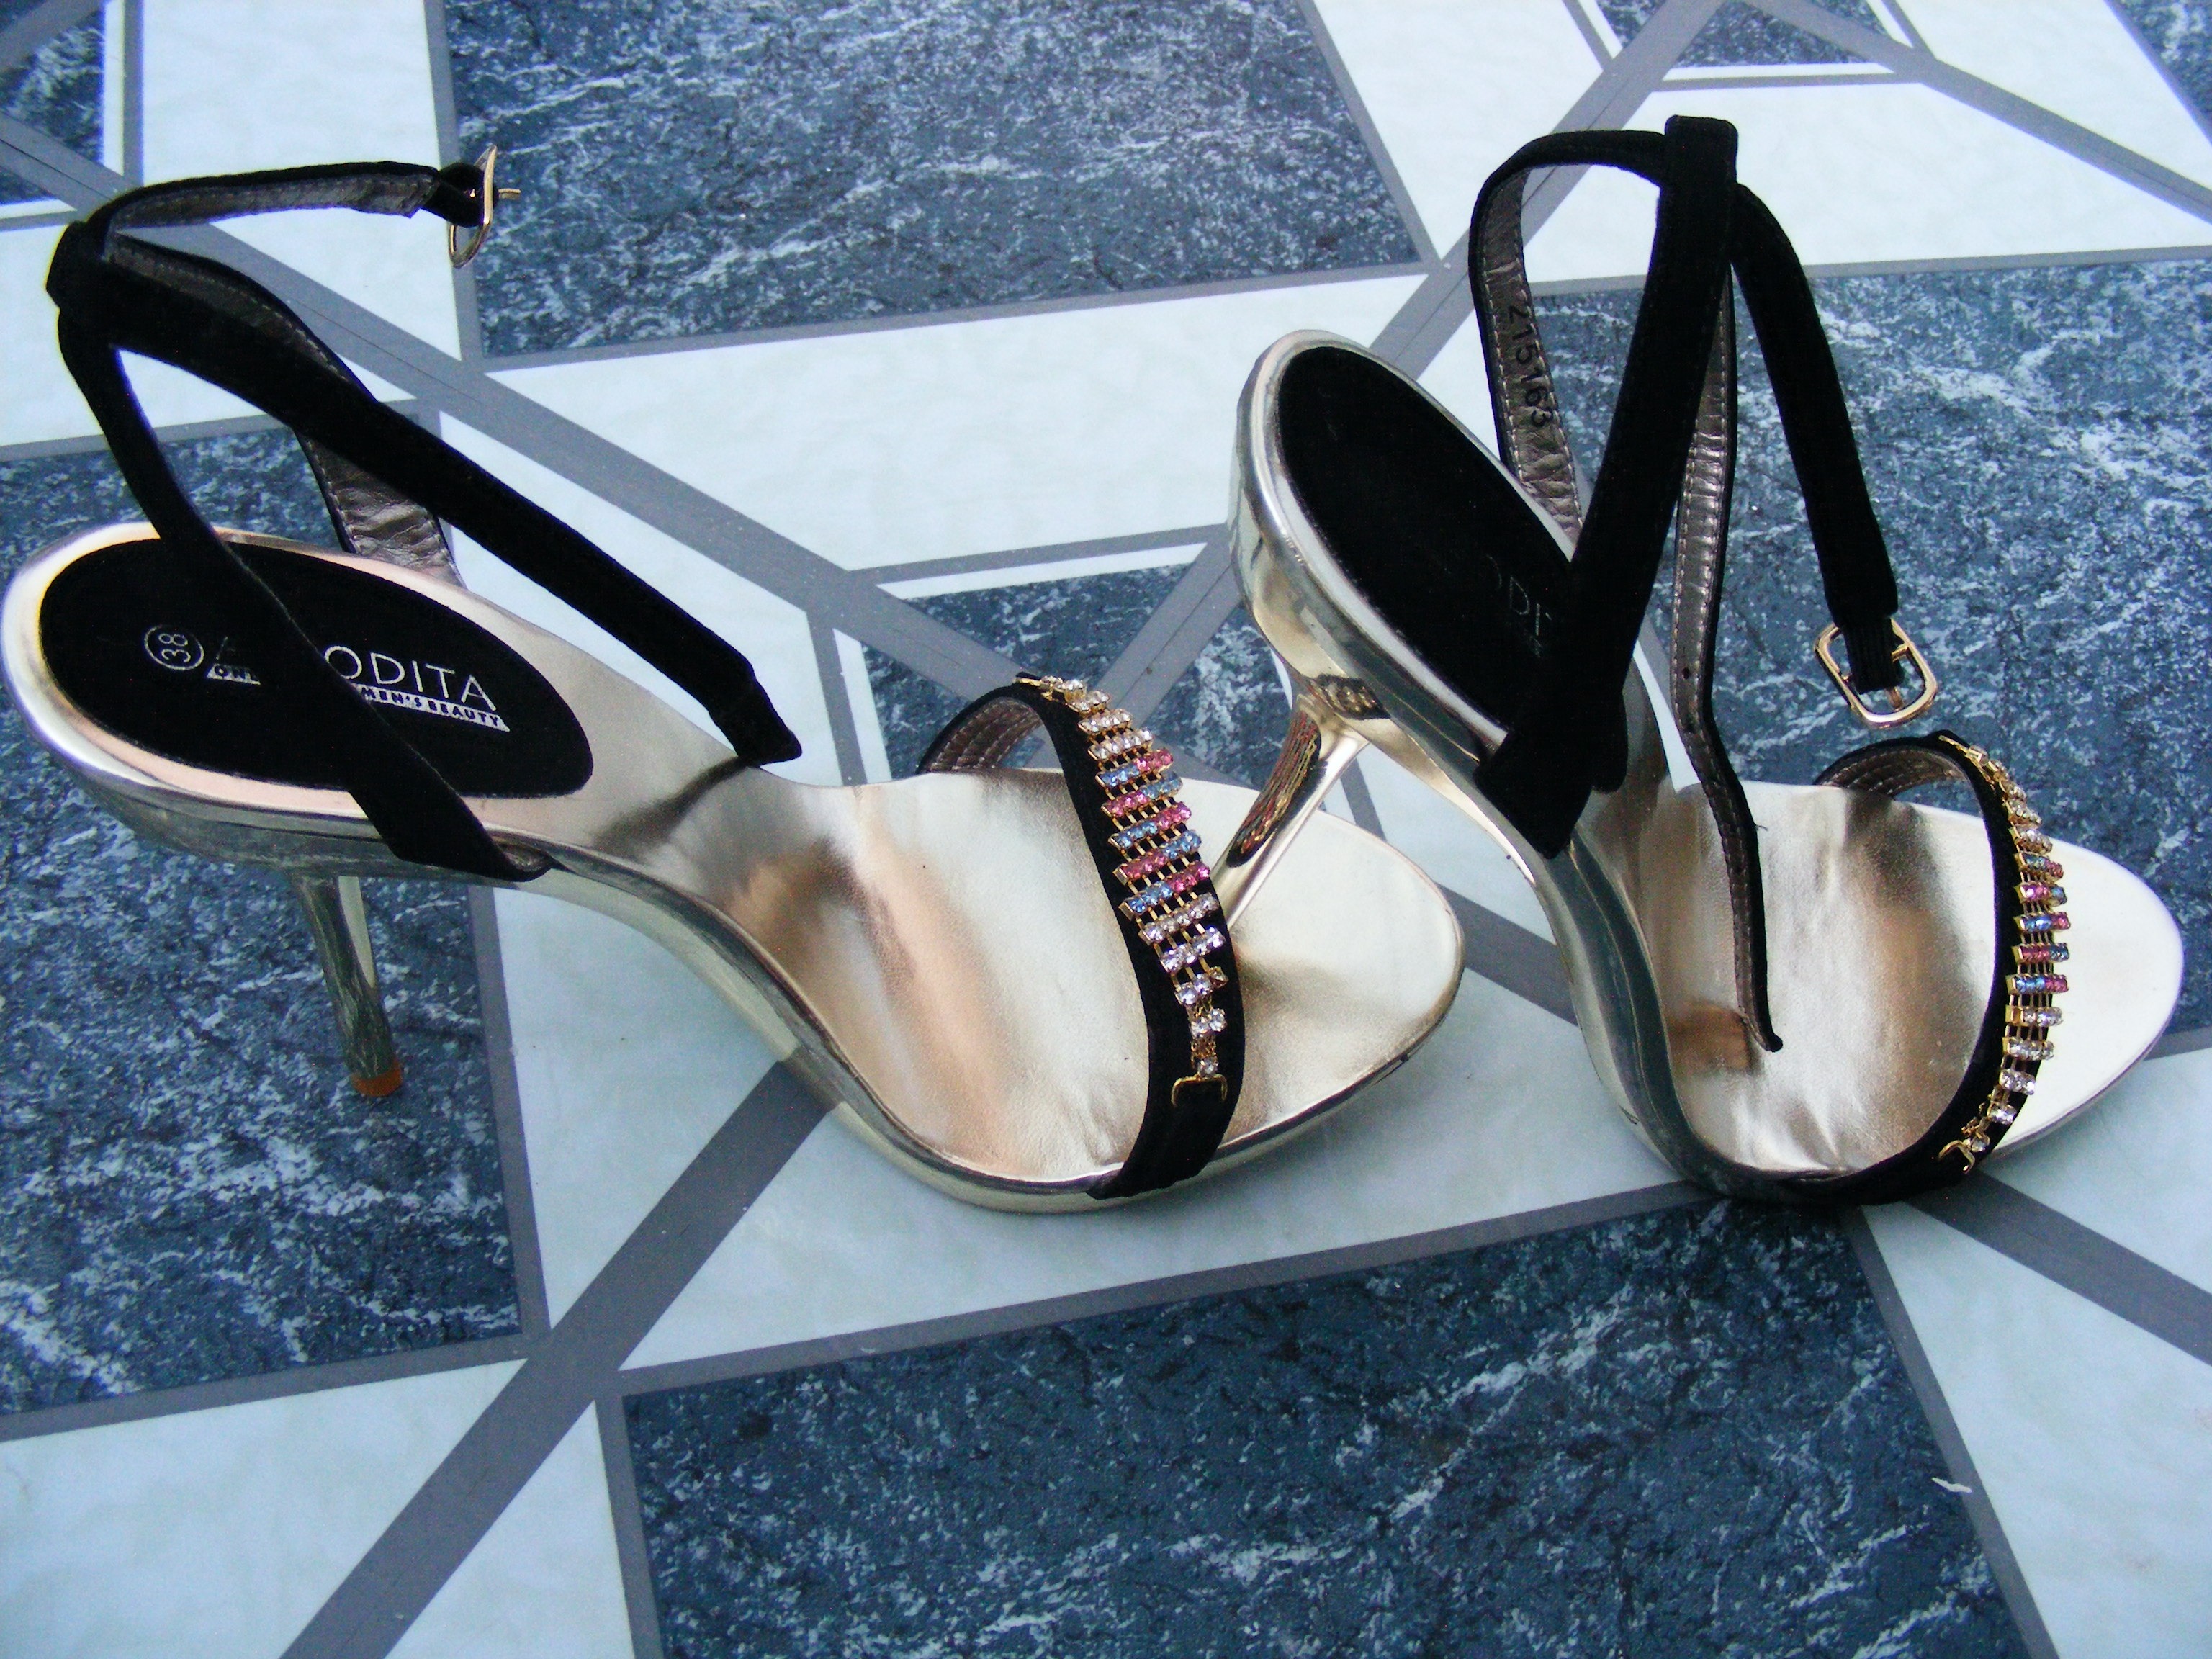
shoe, woman, leather, leg, spring, high, clothing, sandal, product, textile, shoes, footwear, heels, sexy, erotic, stiletto, high heeled footwear, outdoor shoe